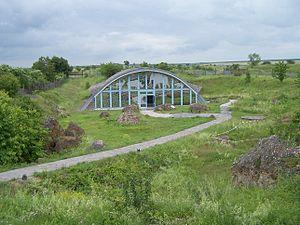
Le site préhistorique de Bilzingsleben est une ancienne carrière de pierre située à Bilzingsleben, en Thuringe. Il est particulièrement connu pour ses nombreux fossiles et artéfacts humains datant de la fin du Paléolithique inférieur, vers 370 000 ans avant le présent.